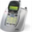
Label: telephone